Stapleton International Airport

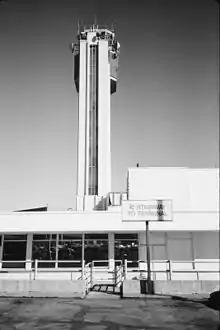
Control tower at Stapleton photographed from top level of close-in parking structure, 1995

The Colorado General Assembly brokered a deal in 1985 to annex a plot of land in Adams County into the city of Denver, and use that land to build a new airport. Adams County voters approved the plan in 1988, and Denver voters approved the plan in a 1989 referendum.